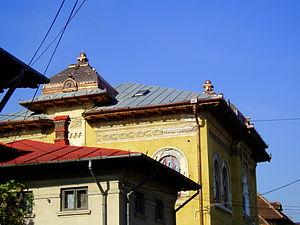
Maison située au numéro 7 de rue Constantei à Ploieşti, Judeţul Prahova, Roumanie. Cette villa a très probablement été imaginée et construite par l'architecte Toma T. Socolescu. On y retrouve toutes les particularités de son style, ainsi que sa signature sur le toit. Nous sommes les descendants et uniques ayant-droits de toute l'oeuvre de Toma T. Socolescu (mort en 1960 à Bucarest).
Toma T. Socolescu fut un architecte roumain majeur. Pilier de l'architecture roumaine du début du XXᵉ siècle jusqu'à la Seconde Guerre mondiale, il a consacré toute sa vie à sa région de Prahova et particulièrement à la ville de Ploiești. Il contribuera aussi largement à la vie culturelle de son pays.